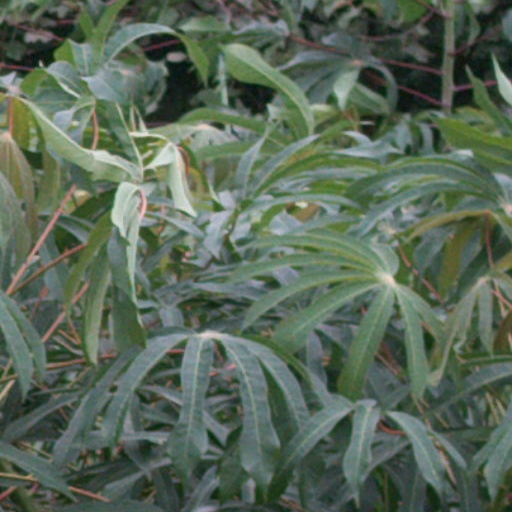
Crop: cassava